Finger Plan

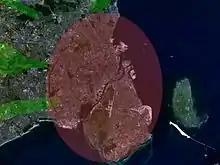
An aerial image showing the metropolitan area of Copenhagen, following the "Finger Plan"

The Finger Plan is an urban plan from 1947 which provides a strategy for the development of the Copenhagen metropolitan area, Denmark. According to the plan, Copenhagen is to develop along five 'fingers', centred on S-train commuter rail lines, which extend from the 'palm', that is the dense urban fabric of central Copenhagen. In between the fingers, green "wedges" are intended to provide land for agriculture and recreational purposes.